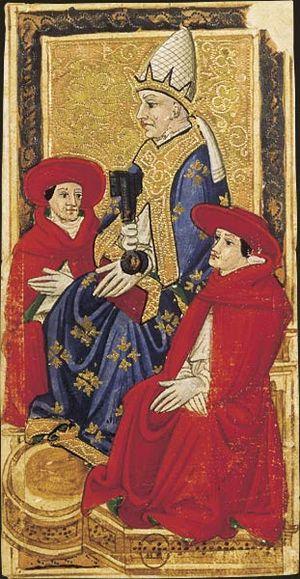
Le Pape est la cinquième carte du tarot de Marseille. Appelée The Hierophant dans les jeux anglais, elle représente généralement un homme assis sur un trône avec les attributs sacrés du Pape, de face ou regardant vers la droite. Il fait le geste de la bénédiction et deux moinillons, portant la tonsure, prient à ses pieds, de dos. Il possède un homologue féminin dans les Arcanes Majeurs, la Papesse.